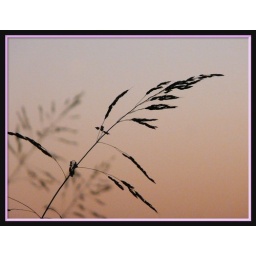
a weed in the sunset. The sky was changing from pink to gold.